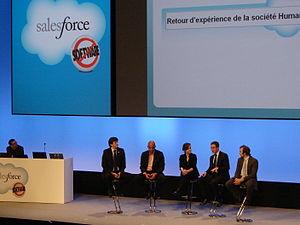
Cloudforce 2011 at CNIT Paris la défense with Loïc Le Meur
Salesforce est un éditeur de logiciels, basé à San Francisco aux États-Unis. Il distribue des logiciels de gestion basés sur Internet et héberge des applications d'entreprises. L'entreprise est surtout connue au niveau international pour ses solutions en gestion de la relation client.